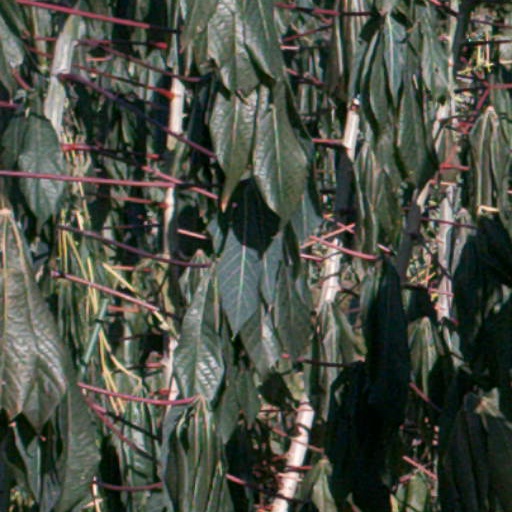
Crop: cassava